Food festivals in South Korea

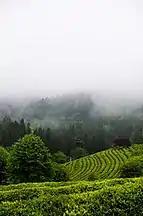
A foggy morning at the annual Green Tea Festival held in Boseong, South Korea.

Historically, Boseong has been known for its high-quality green tea. The county boast of one of the best topological and weather conditions for growing green tea. The month of May witnesses an increase in visitors to the areas of Korean Tea Culture Park, especially Boseong County. The annual Boseong Green Tea Festival is held during the time when green tea leaves are harvested, called haetcha (Hangeul: 햇차). The festival hosts tea-themed programs and activities, such as a tea ceremony, tea making, harvest rituals and tea picking. These activities are popular among the Koreans as well as international visitors. Trekking in the green tea farms, tasting cuisine made from green tea, and witnessing the green tea door bath are some of the other attractions of this festival. Visitors also visit nearby attractions such as Daehan Dawon Tea Plantation, Yulposolbat Beach, Yulpo Seawater Green Tea Centre.